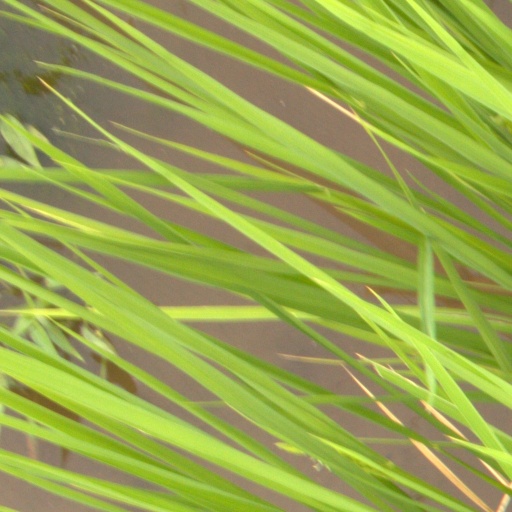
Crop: rice